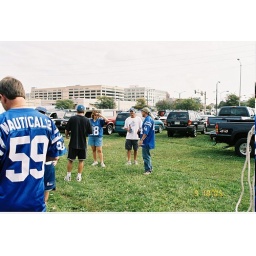
Tom in white shirt